Airship hangar

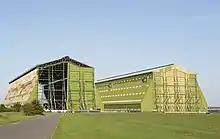
Hangars of the former Royal Airship Works at Cardington, Bedfordshire, England, 2013

There was also an airship program in the UK. This required the big construction sheds in Barrow-in-Furness, Inchinnan, Barlow and Cardington, and the rigid airship war stations at Longside, East Fortune, Howden, Pulham (Norfolk) and Kingsnorth.